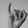
ASL letter: I